Health in Australia

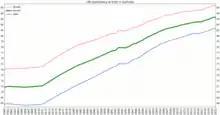
Life expectancy at birth in Australia

Life expectancy in Australia is among the highest in the world. According to the 2013 Global Burden of Disease Study Australia was ranked third highest in life expectancy. The life expectancy (at birth) in 2015 was estimated to be 79.7 years for males and 84.74 years for females. In 2018 the average number of years a newborn Australian child would live if current mortality patterns were to stay the same was 82.9 years, this has increased from 69.3 years since 1950. In 2015, the crude birth rate was 13.3 per 1,000 people, while the total fertility rate in 2018 was 1.83. The crude death rate in 2018 was 6.7 per 1,000 people. The infant mortality rate was 3 per 1,000 live births. In 2002/2004, less than 2.5% of the population was undernourished.